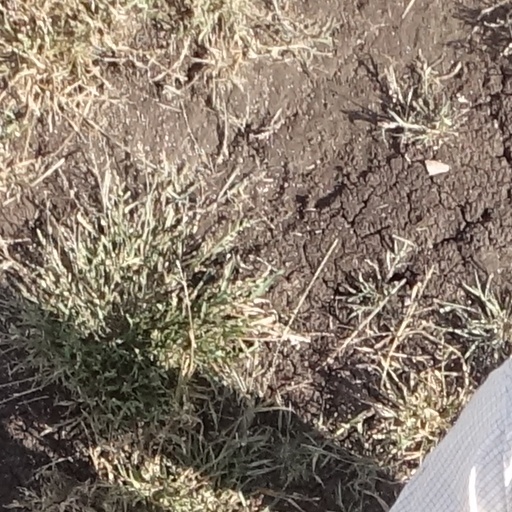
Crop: sorghum